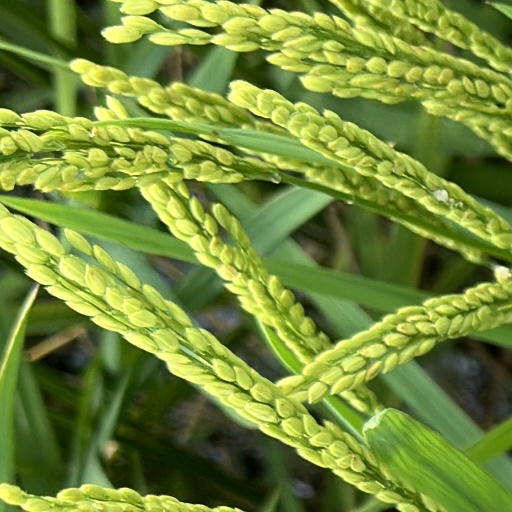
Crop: rice